Sven-Sören Christophersen

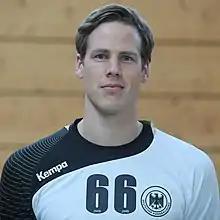
Christophersen in 2014

Sven-Sören Christophersen (born 9 May 1985) is a former German handball player. He competed at the 2008 Summer Olympics in Beijing, where the German team placed 9th.